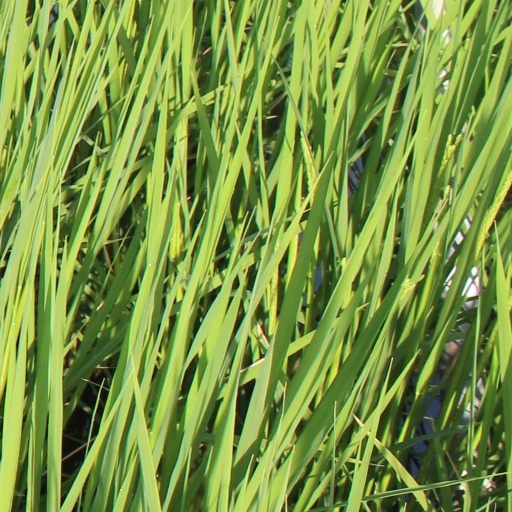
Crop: rice